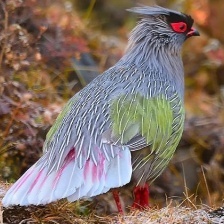
Species: BLOOD PHEASANT
Scientific name: ITHAGINIS CRUENTUS